Wild rice

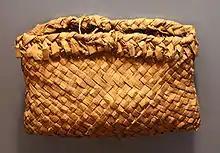
Ojibwa pouch for holding wild rice, cedar bark, American Museum of Natural History

Several Native American cultures, such as the Ojibwe, consider wild rice to be a sacred component of their culture. The Ojibwe people call this plant , meaning (commonly translated ). In 2018, the White Earth Nation of Ojibwe granted certain rights (sometimes compared to rights of nature or to granting it legal personhood), including the right to exist and flourish; in August 2021, the Ojibwe filed a lawsuit on behalf of wild rice to stop the Enbridge Line 3 oil sands pipeline, which puts the plant's habitat at risk.